Cavalry Regiment El Rey

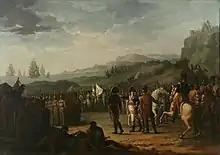
Spanish troops under General La Romana embarking for Spain, 1808

During the Spanish War of Independence the unit wore a blue coat with scarlet cuffs, collar, lapels, turnbacks, gold piping and buff breeches. Like all regiments at the start of the Peninsular War they wore a red plume on their hat to show their loyalty to the Bourbon monarch, Ferdinand VII of Spain, instead of the Joseph Bonaparte. In 1807 the regiment wore a blue coatee with scarlet cuffs, collar and lapels, white turnbacks, and yellow piping and had brass buttons, they also wore blue breeches. The troopers wore a black bicorn hat with gold lace and a red cockade with a gold cockade loop.